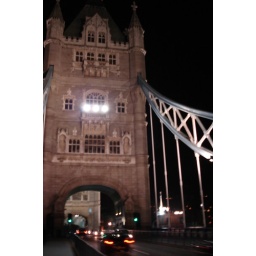
the tower bridge (my favourite in London)